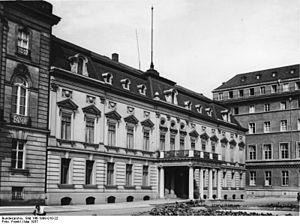
La Pariser Platz se trouve dans le centre de Berlin dans le quartier de Dorotheenstadt, à l'extrémité ouest de l'avenue Unter den Linden, précédant ainsi la Porte de Brandebourg.
L'ambassade de France en Allemagne est la représentation diplomatique de la République française auprès de la République fédérale d'Allemagne. Elle est située à Berlin, la capitale du pays, et son ambassadrice est, depuis 2017, Anne-Marie Descôtes.